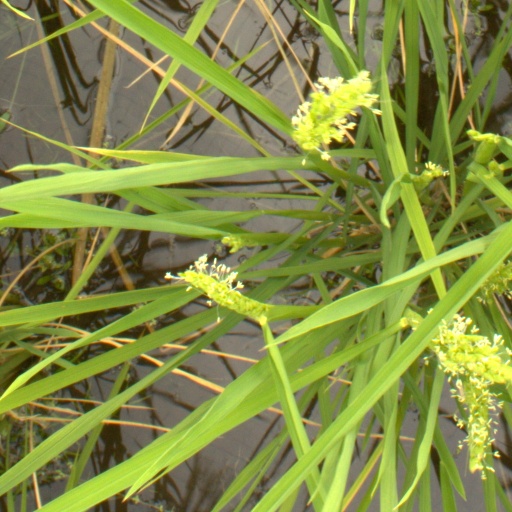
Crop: rice